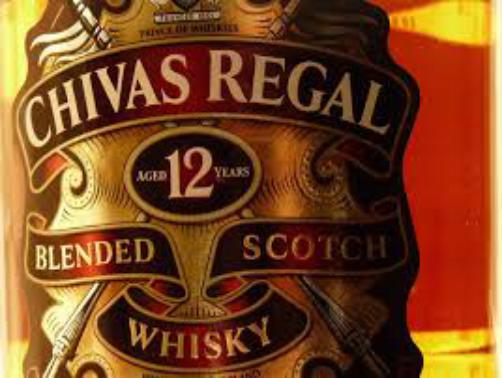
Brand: CHIVAS REGAL
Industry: Food